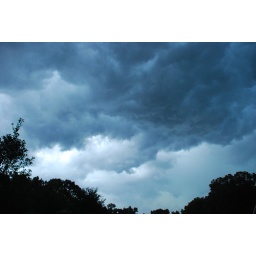
freeky storm clouds above my street